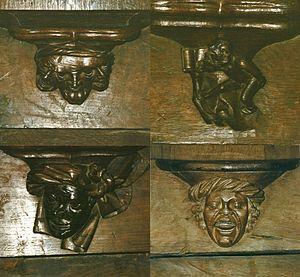
Miséricordes du choeur de la cathédrale de St Pol de Léon (29) France
La miséricorde est une petite console fixée à la partie inférieure du siège rabattable d'une stalle. Elle permet au clerc ou au moine qui participe à l'office divin de prendre appui sur elle lorsqu'il se tient debout et que son siège est relevé. Les stalles sont normalement situées dans le chœur de certaines églises.